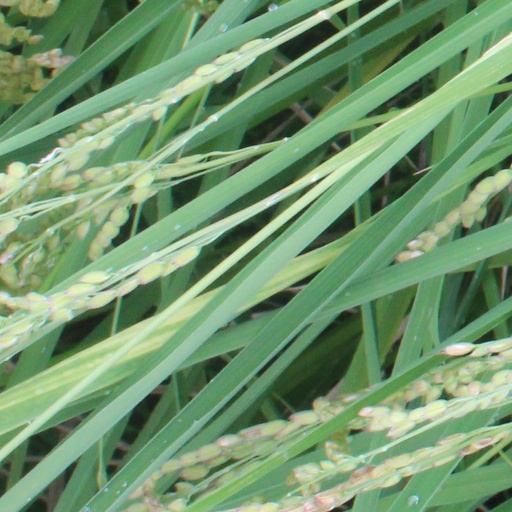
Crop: rice